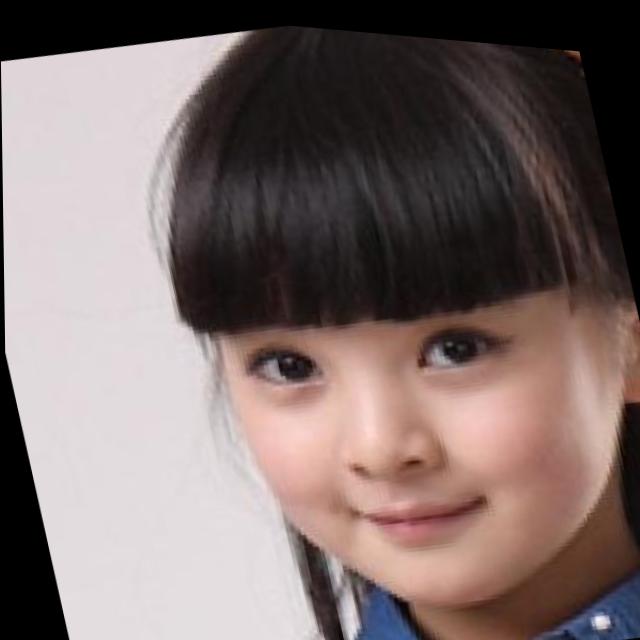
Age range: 0-12